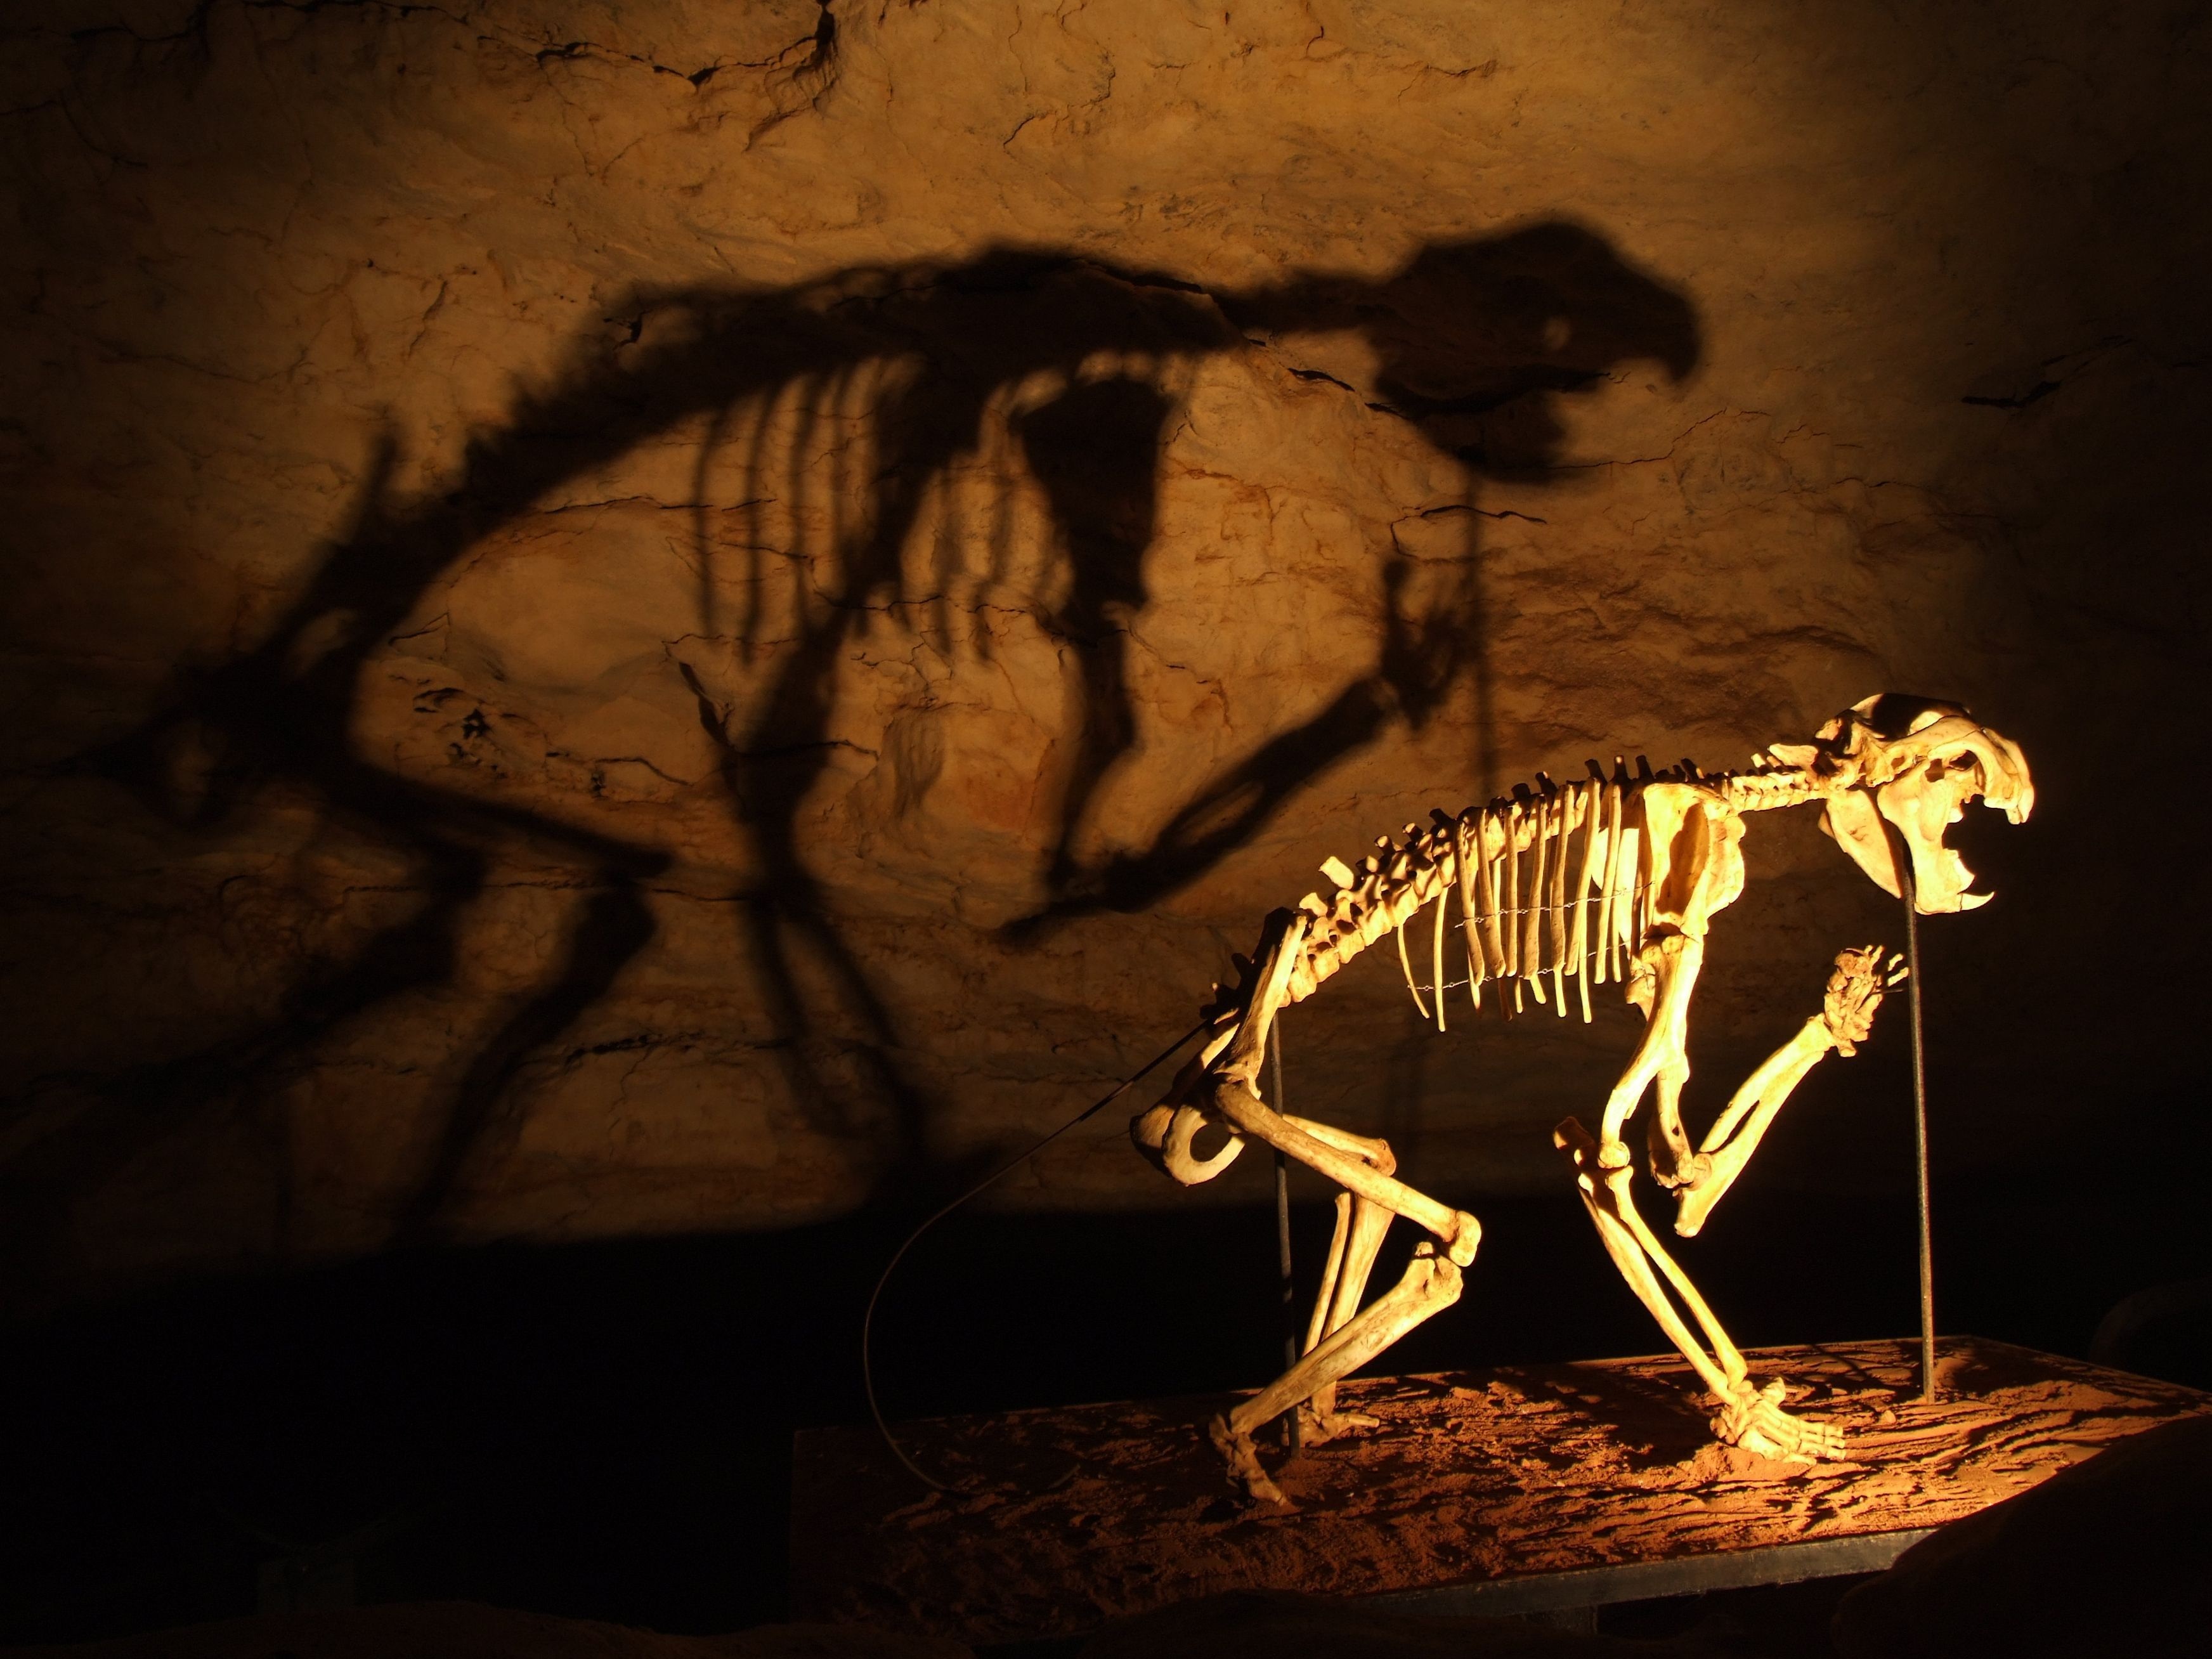
light, night, cave, darkness, art, skeleton, macro photography, dinosaurs